L. L. Zamenhof

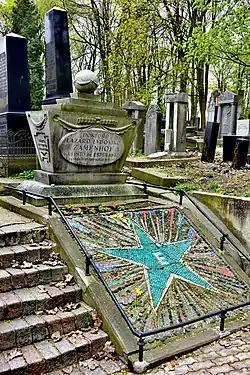
Grave of Ludwik Zamenhof, designed by Mieczysław Lubelski and made of Aberdeen granite, Jewish Cemetery, Warsaw 2017

Besides his linguistic work, Zamenhof published a religious philosophy he called "Homaranismo" (the term in Esperanto, usually rendered as "humanitism" in English, sometimes rendered loosely as humanitarianism or humanism), based on the principles and teachings of Hillel the Elder. He said of Homaranismo: "It is indeed the object of my whole life. I would give up everything for it."